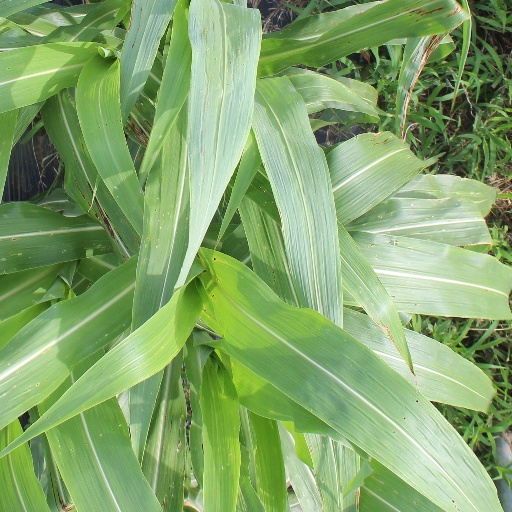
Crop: sorghum